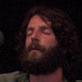
Age: 32